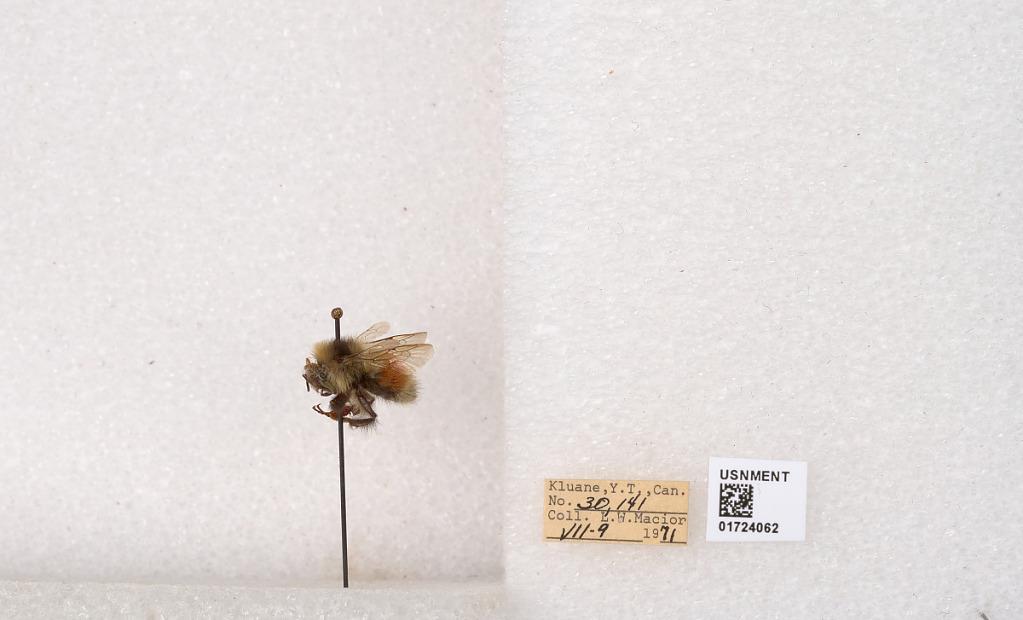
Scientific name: Bombus (Pyrobombus) sylvicola Kirby
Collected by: L. Macior
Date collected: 1971-7-9
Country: Canada
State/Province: Yukon Territory
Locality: Kluane National Park and Reserve
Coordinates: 60.7493, -139.504